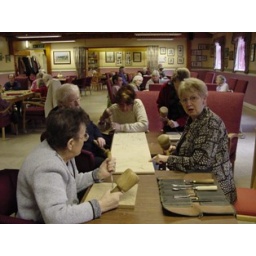
Elders from the Grange Day Centre building up skills in preparation to make doors for stage area.